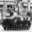
Label: tank